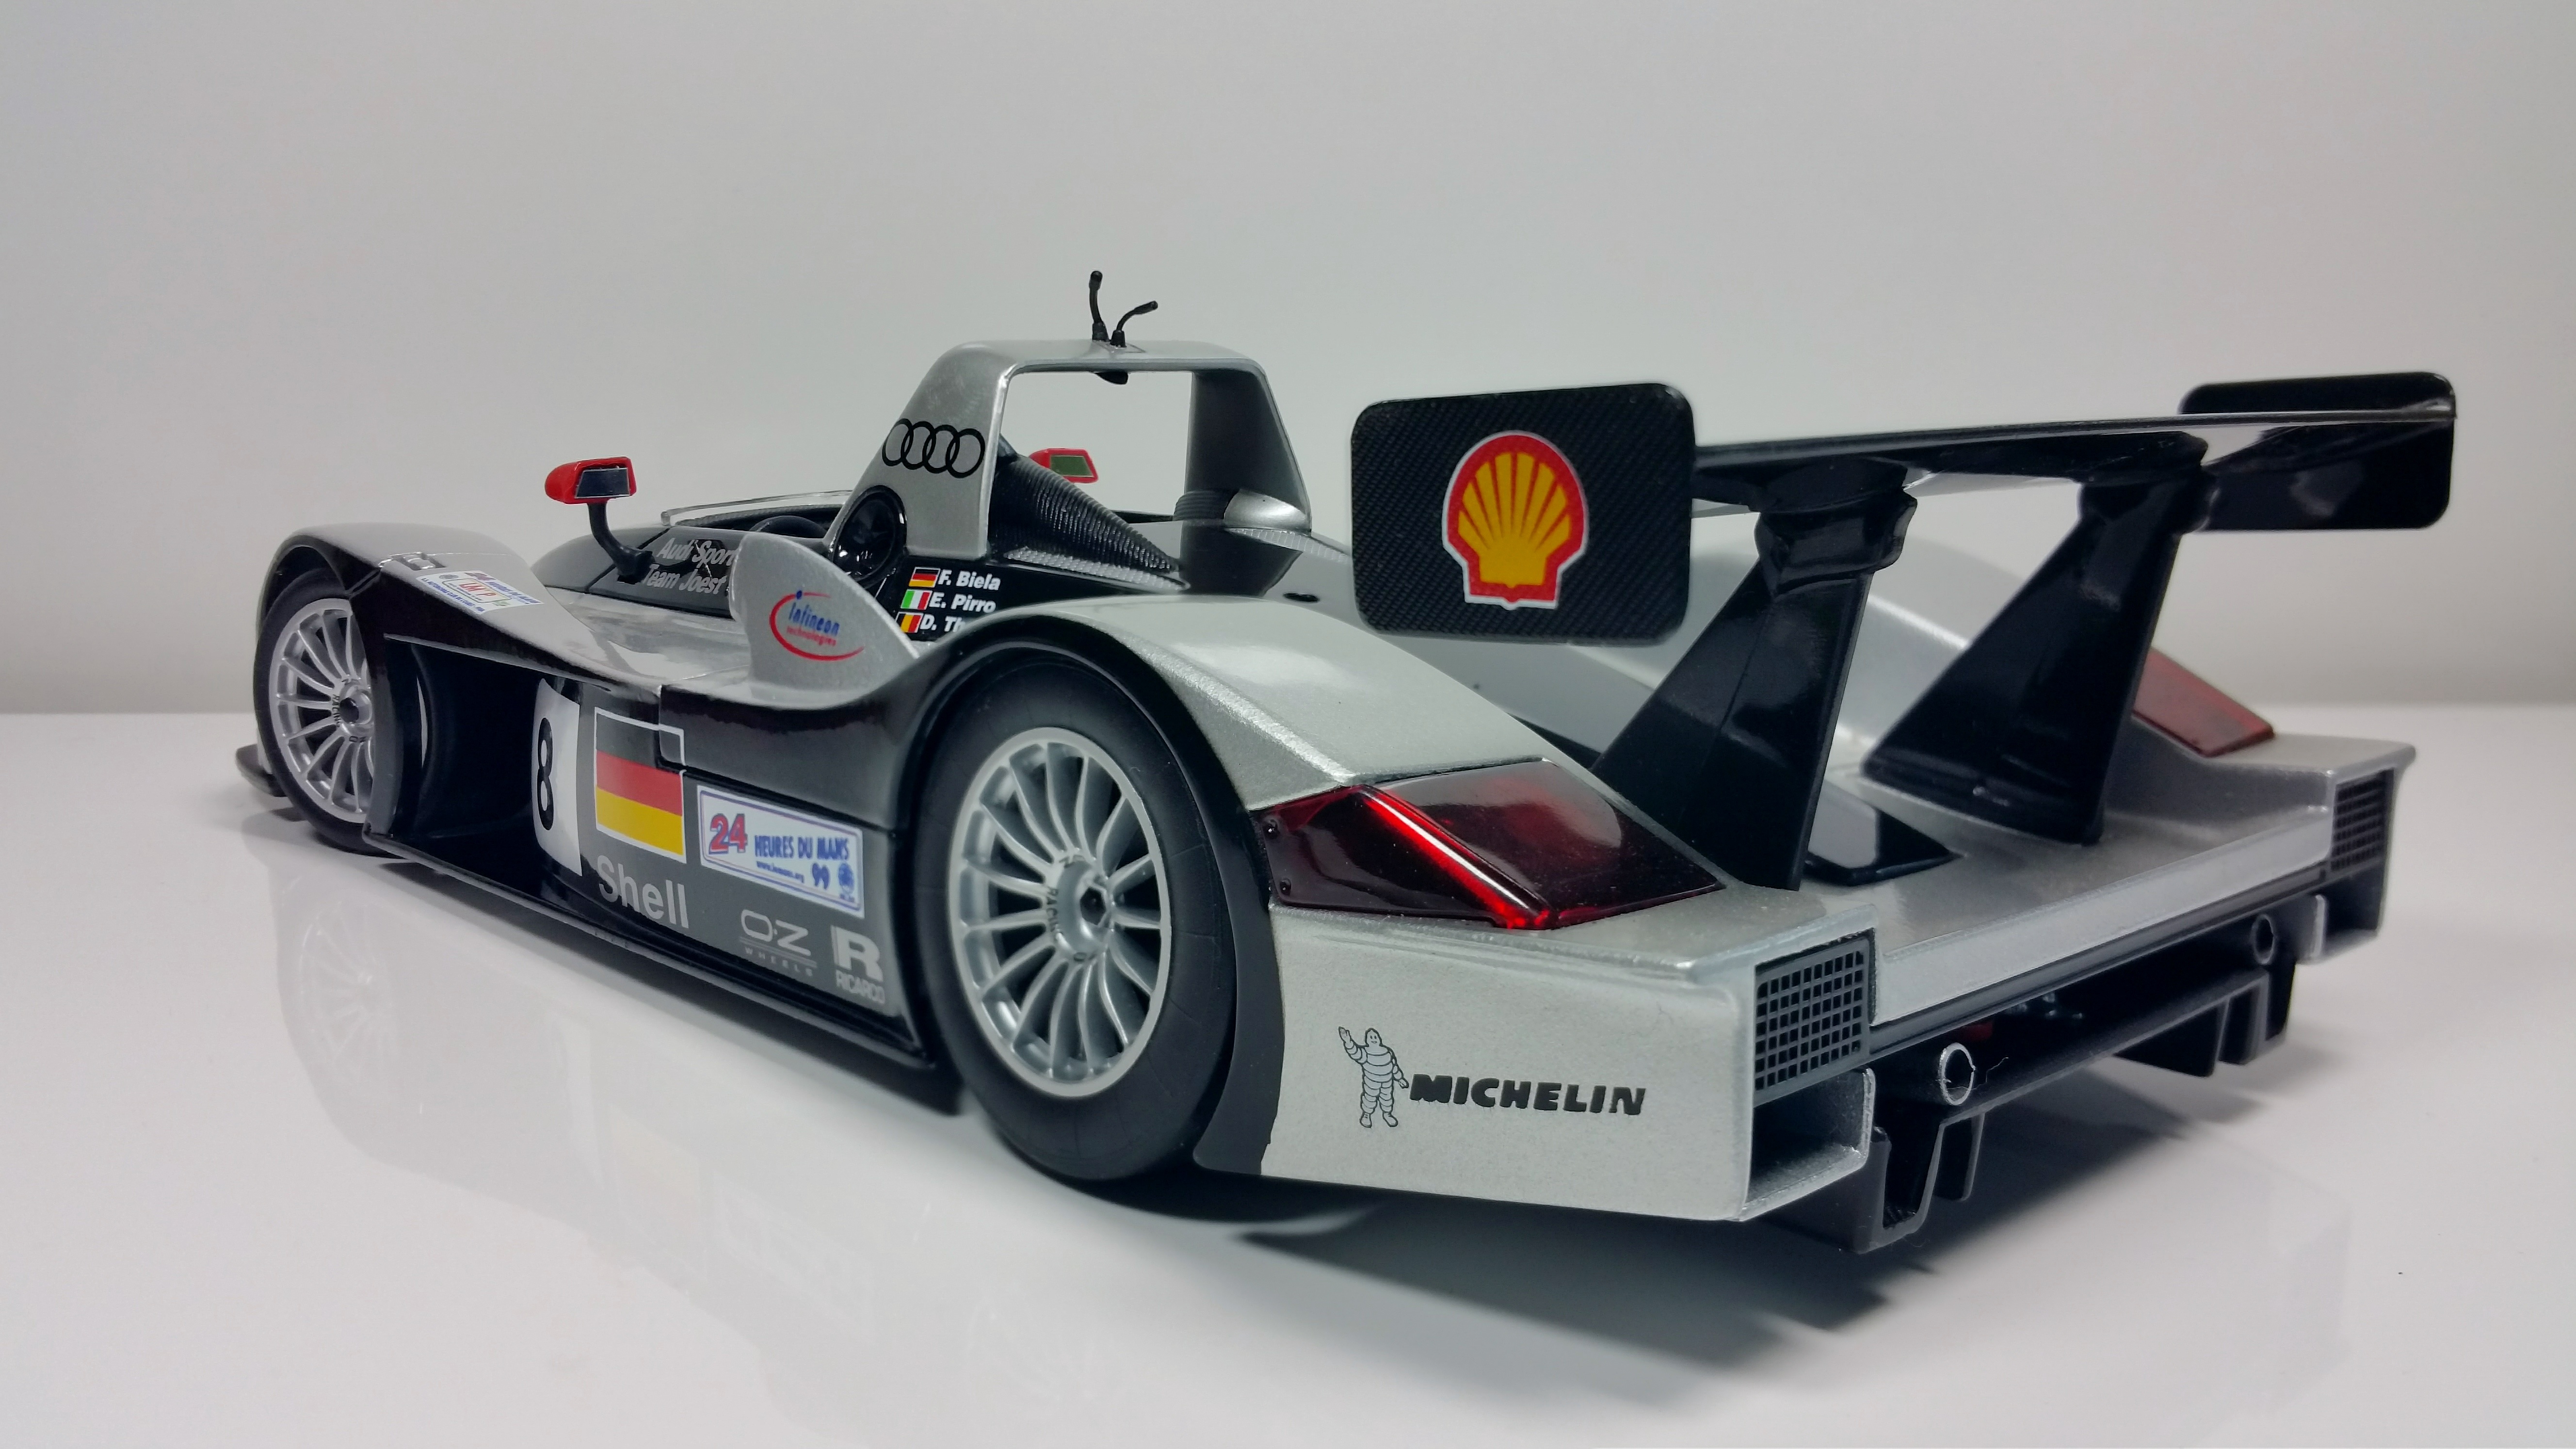
car, vehicle, auto, sports car, race car, supercar, silver, 1999, racing car, model car, concept car, le mans, land vehicle, automobile make, automotive design, open wheel car, sports prototype, formula one car, audi r10 tdi